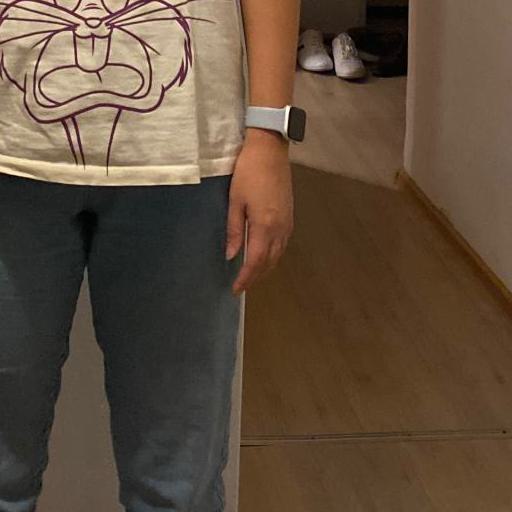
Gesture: no_gesture